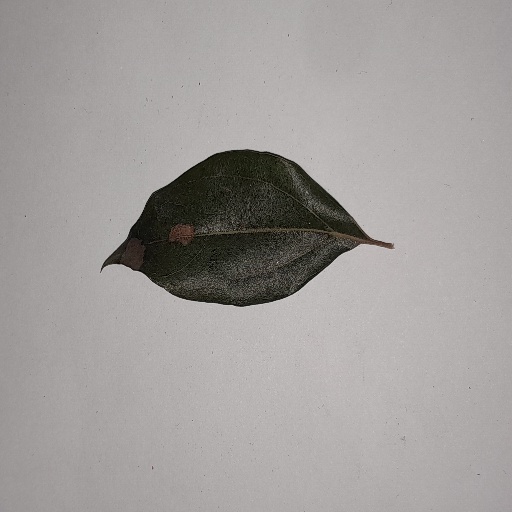
Species: Camphor
Leaf condition: Bacterial Spot